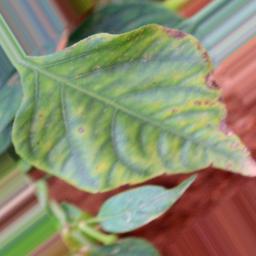
Label: nutritional